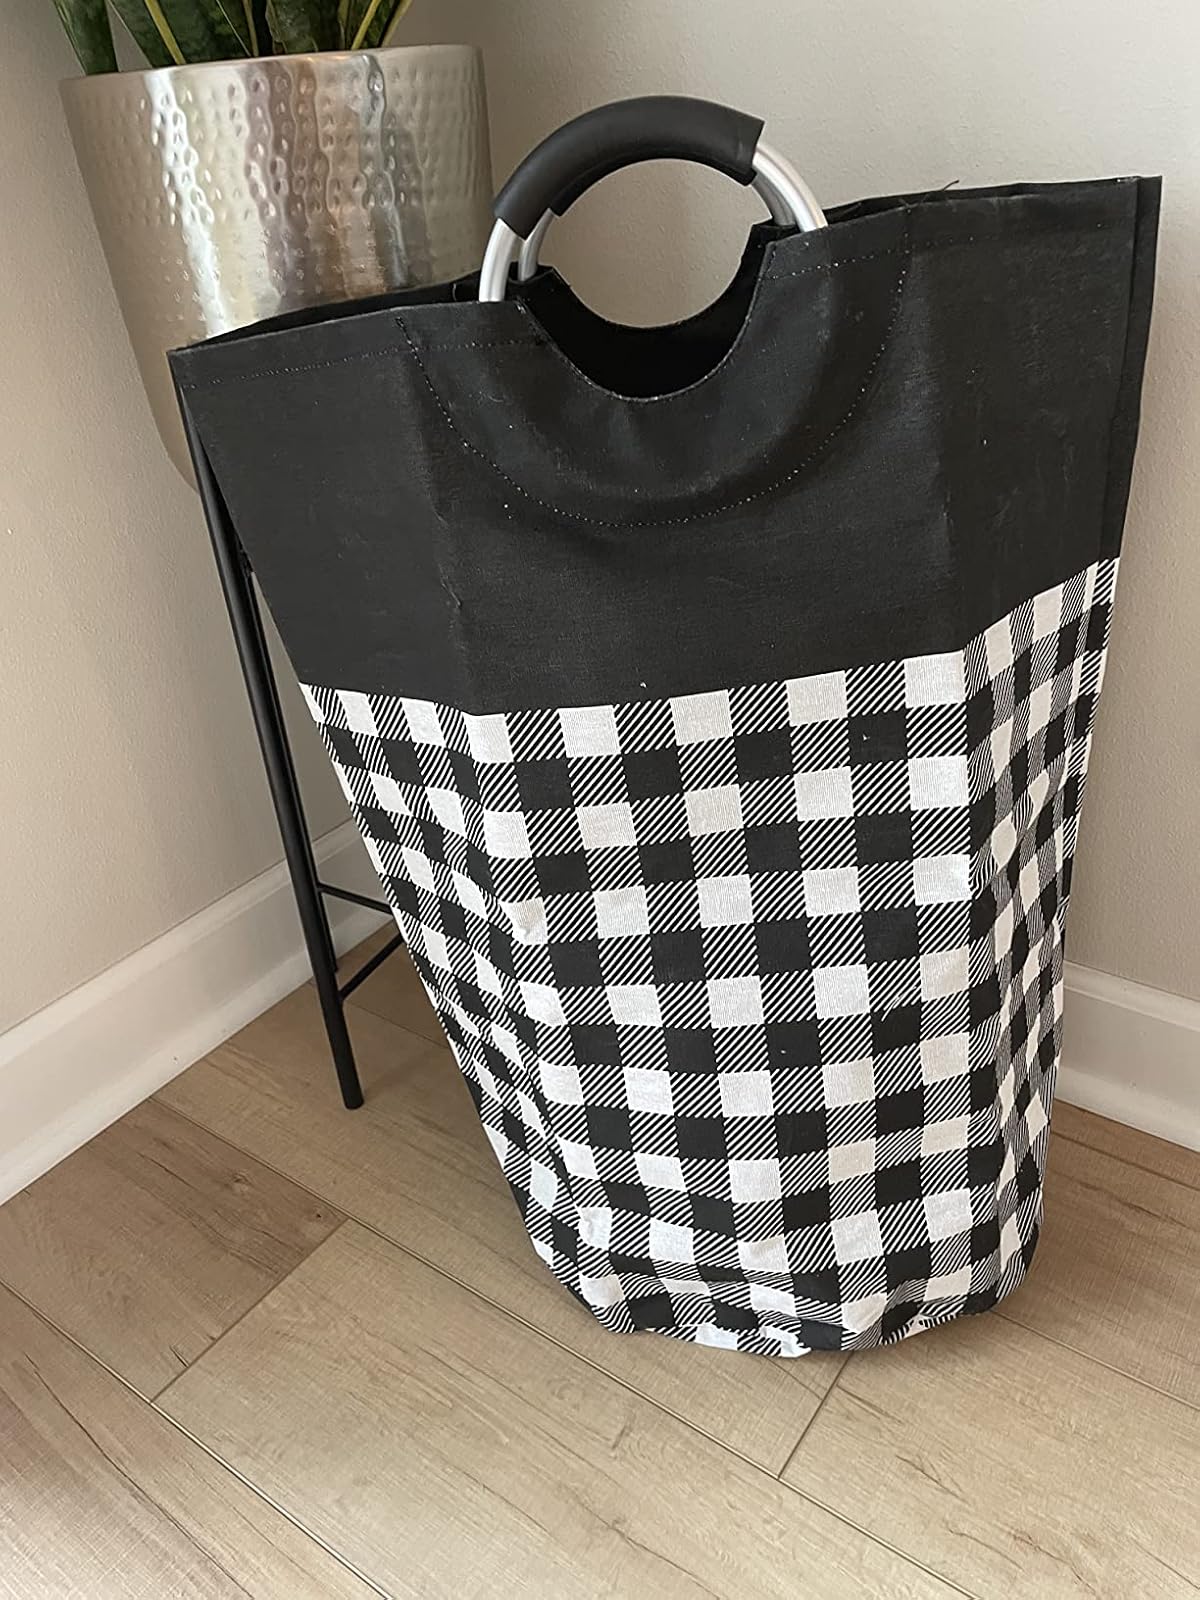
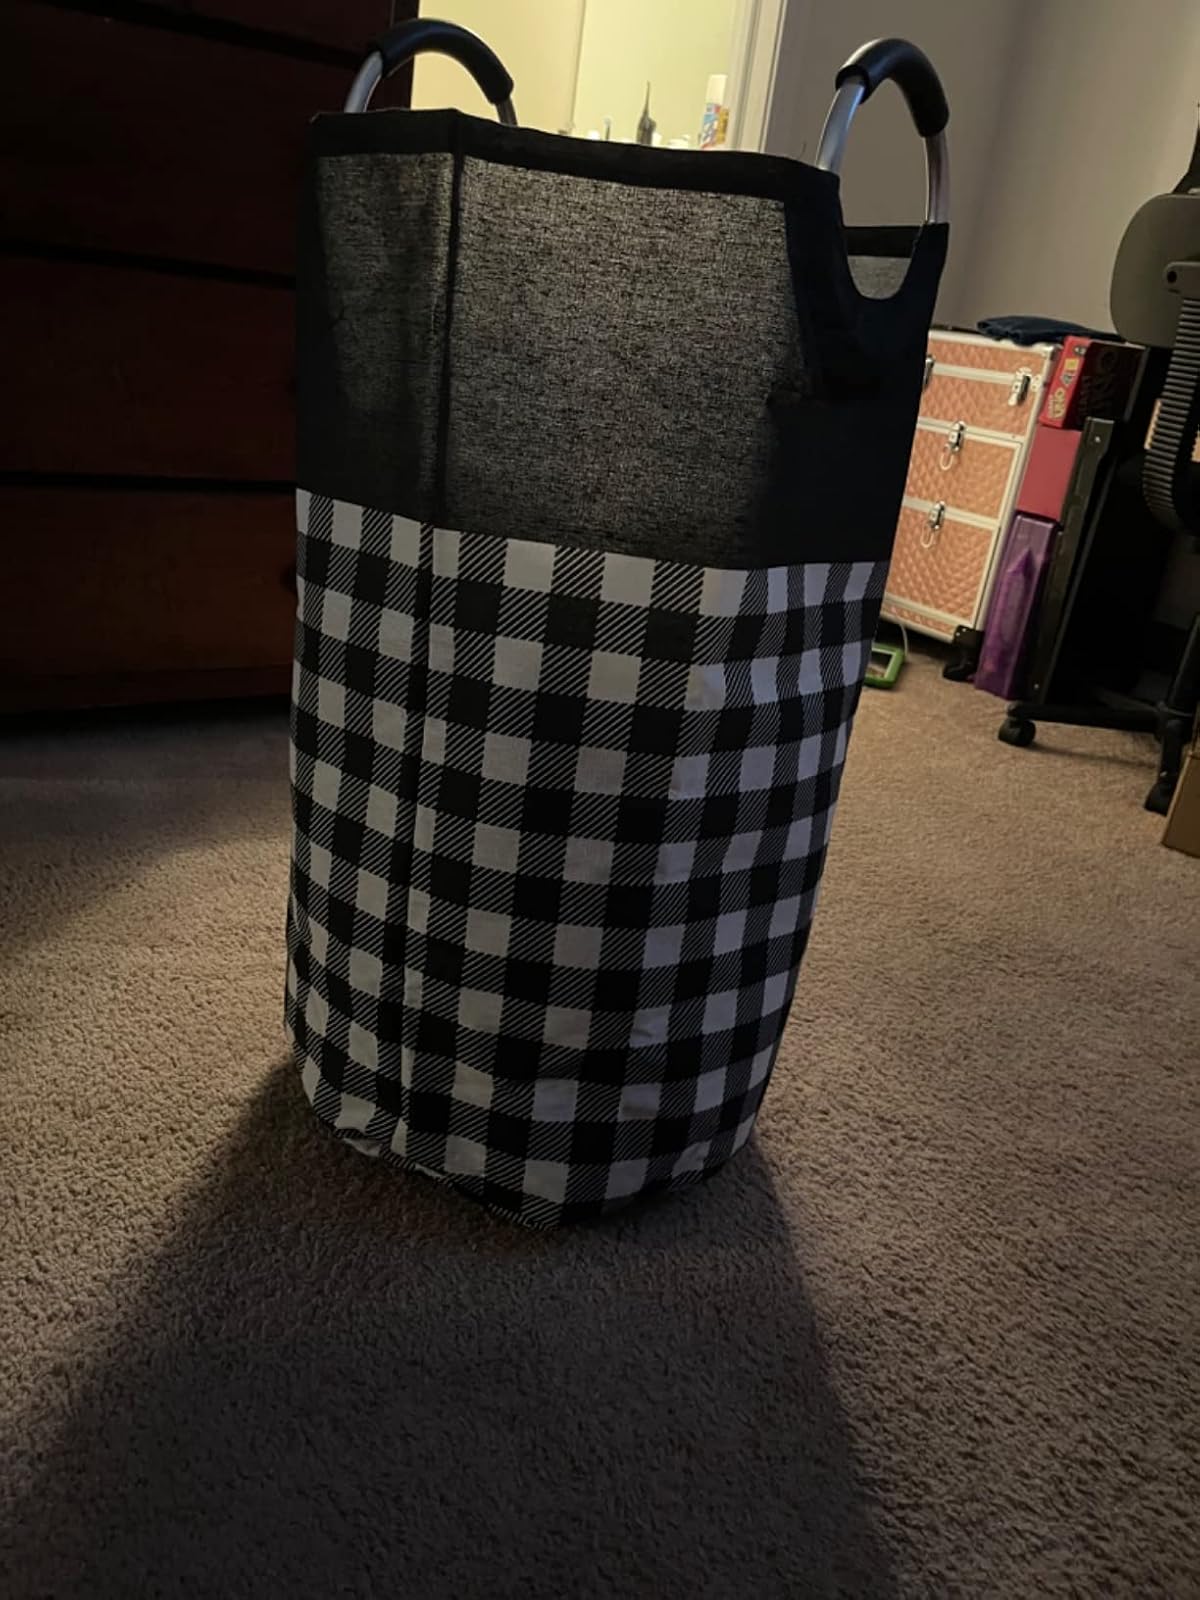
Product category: items_hamper
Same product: yes